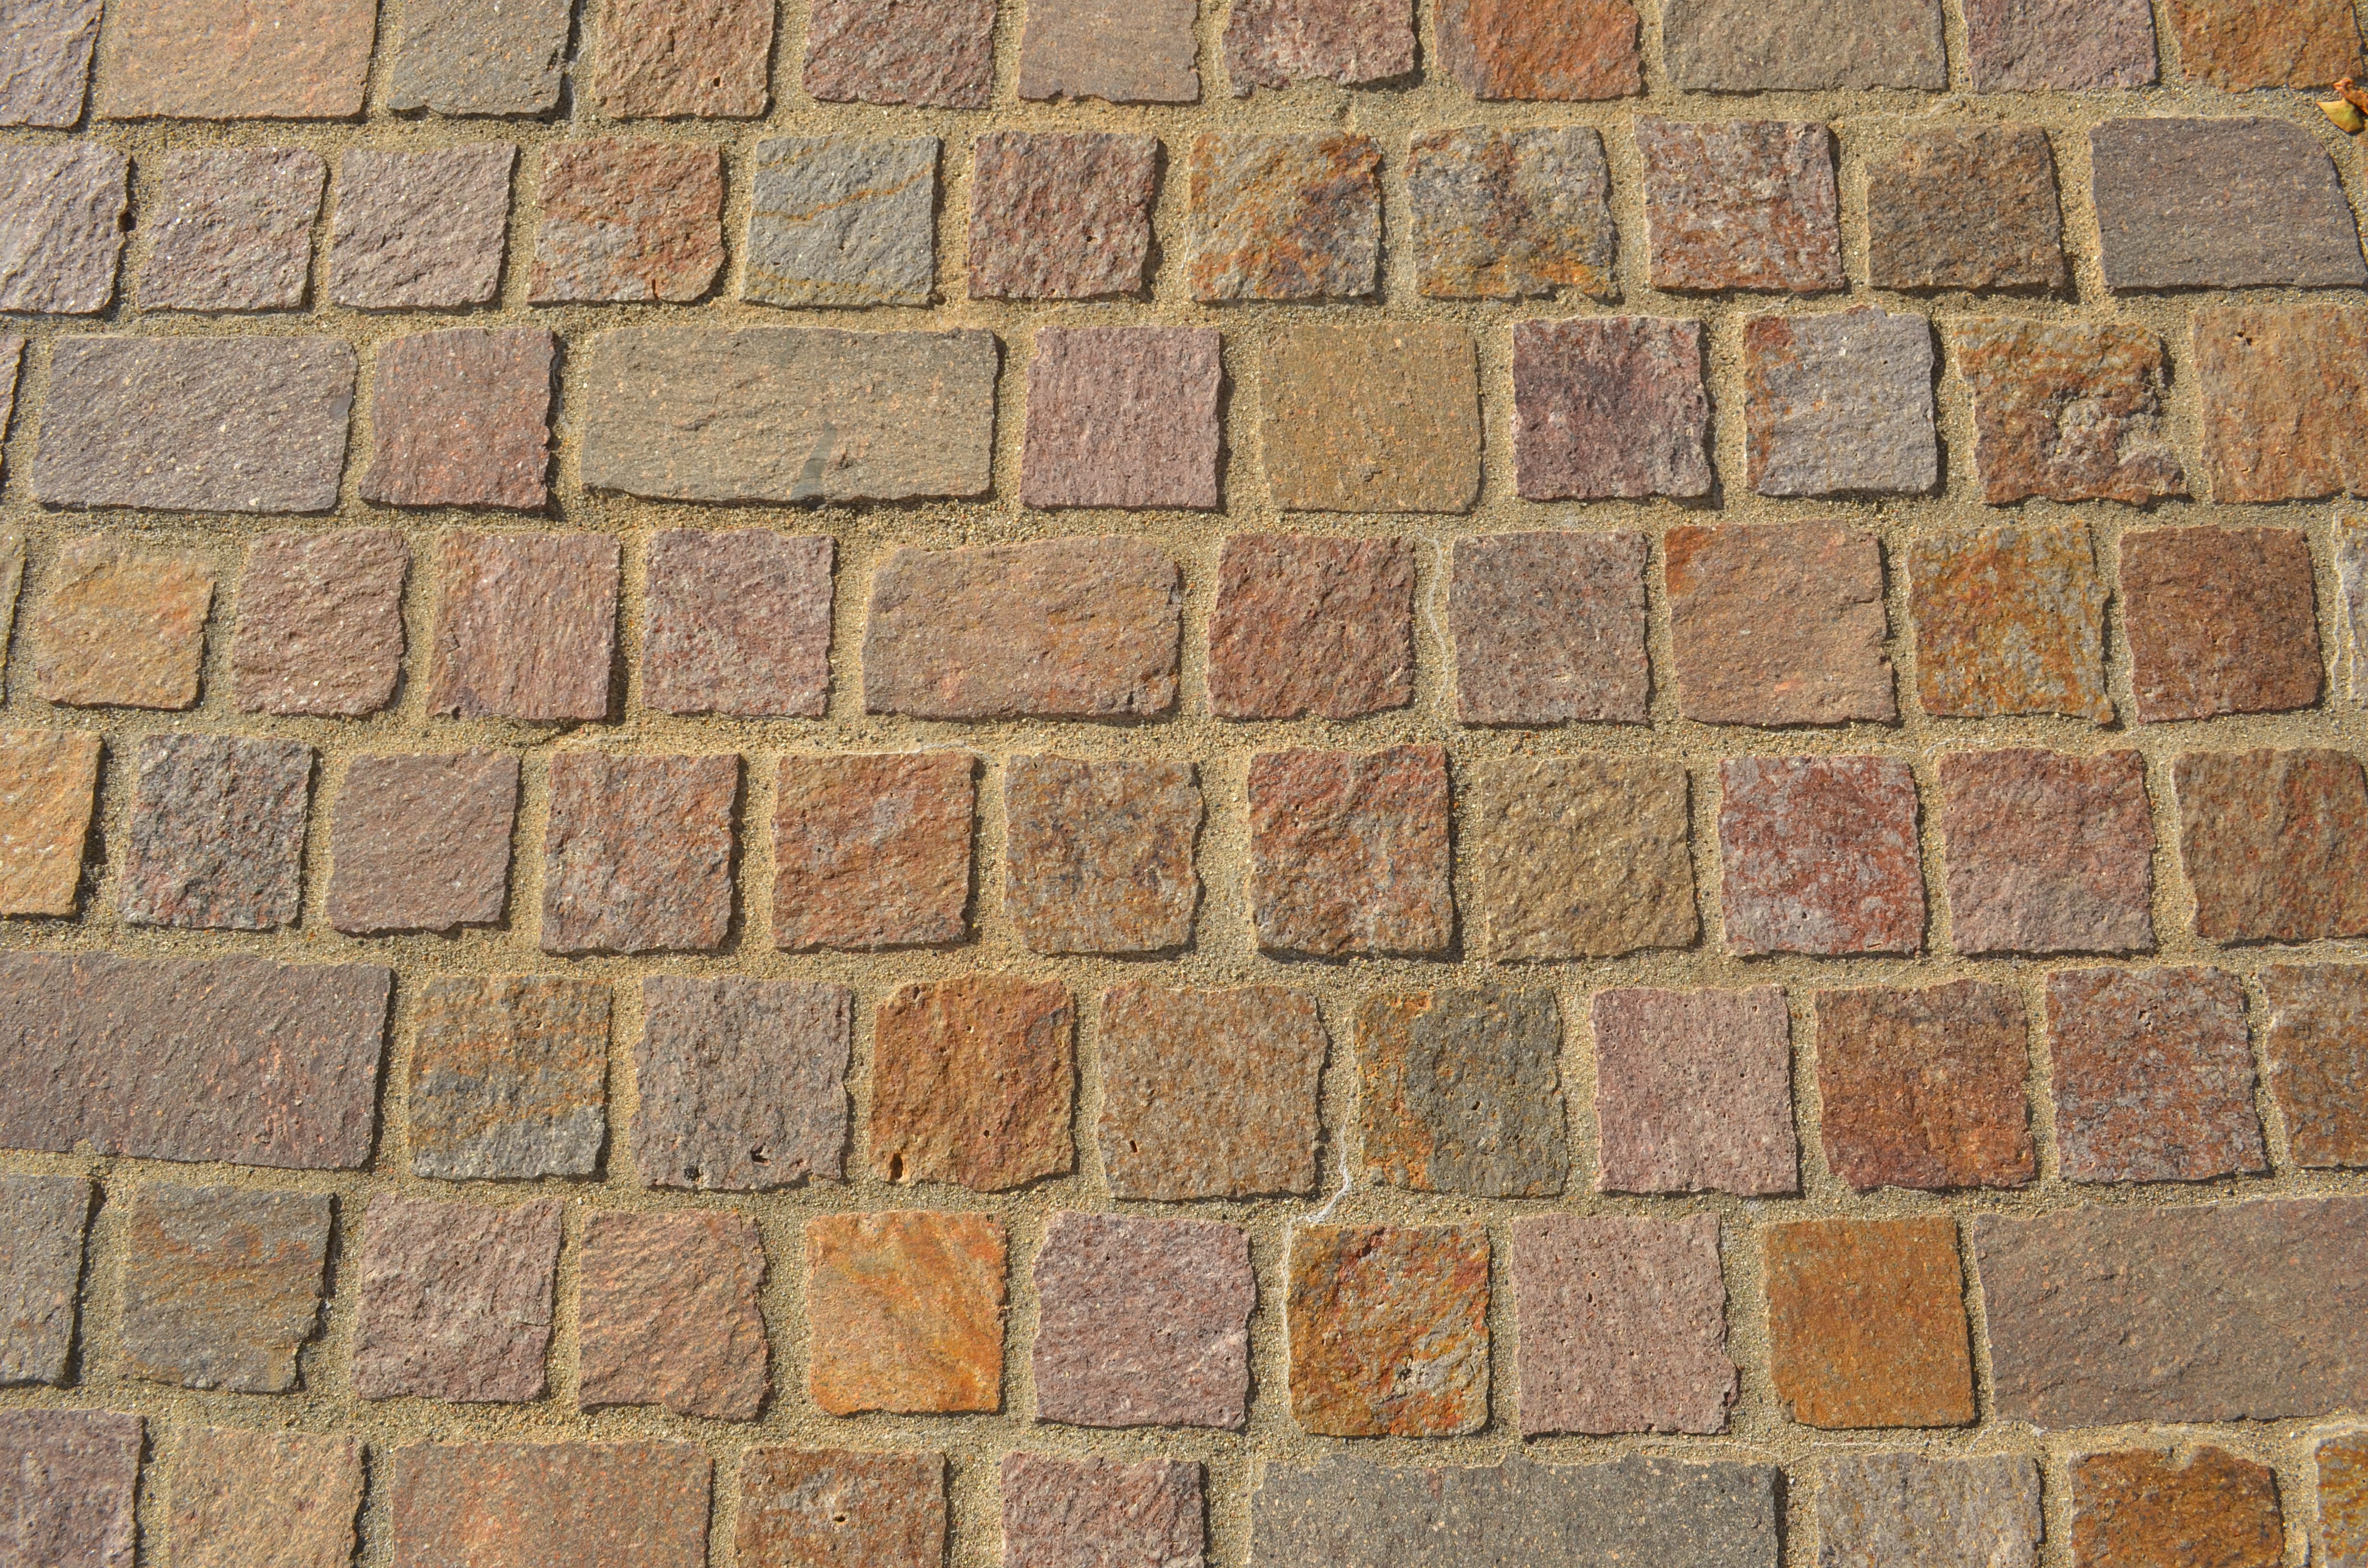
architecture, structure, house, texture, floor, building, old, cobblestone, urban, wall, construction, pattern, red, brown, rough, stone wall, brick, material, surface, weathered, block, art, colors, brickwall, brickwork, backdrop, masonry, aged, paving stone, flooring